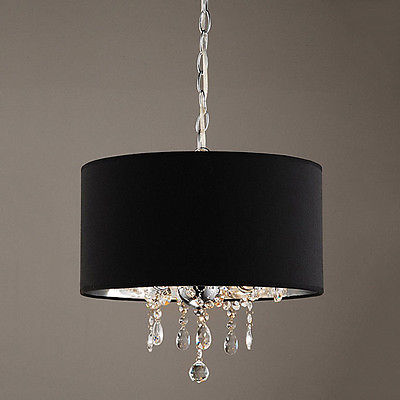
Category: lamp